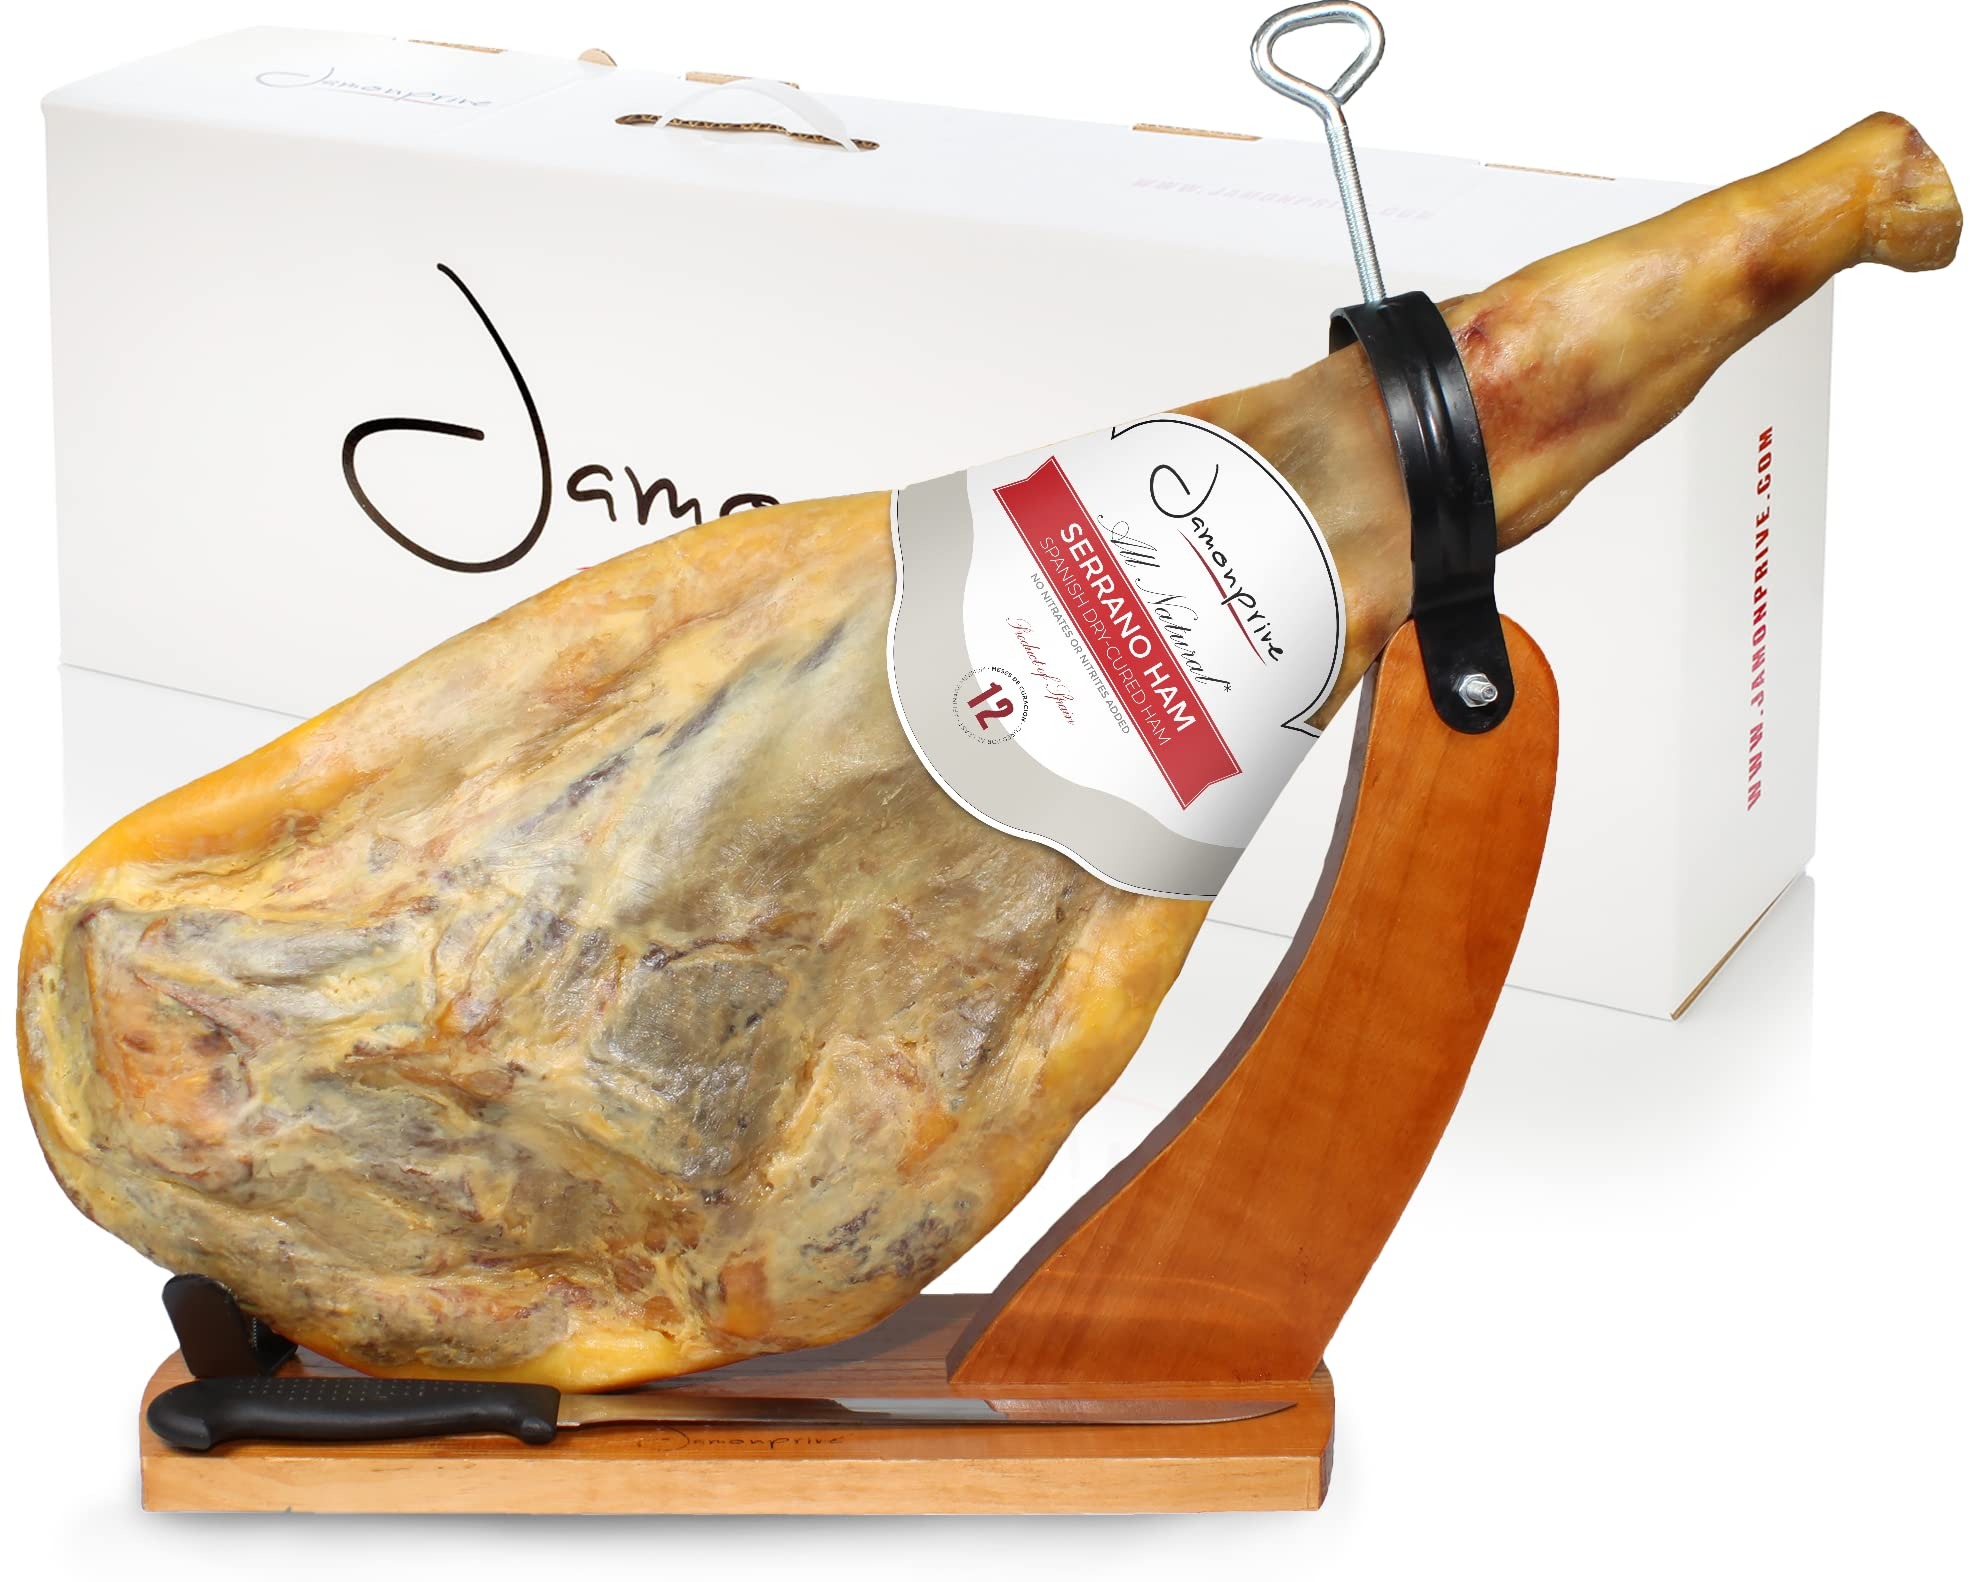
Item Name: Spanish Serrano Ham Bone in from Spain 15-17 lb with Ham Holder & Knife - Jamon Serrano - Jamón Serrano Español - Serrano Ham from Spain - Spanish Ham - Cured Ham (NO Nitrates or Nitrites)
Bullet Point 1: 100% NATURAL INGREDIENTS: Crafted from pork shoulder ham and seasoned with Mediterranean sea salt, it is minimally processed with no artificial additives. It contains no nitrates or nitrites. GMO and Gluten free. USDA approved as a bone in ham.
Bullet Point 2: PREMIUM CURING PROCESS: Our serrano ham leg is made from top-quality serranos that are marbled with fat and cured with Mediterranean salt in the crisp air of the Spanish mountains, giving it a distinctive and unmatched flavor.
Bullet Point 3: SELECTED FOR QUALITY: The finest cuts of Spanish ham serrano are carefully chosen, ensuring a 100% natural product with an aromatic and flavorful result after the curing process, making it a perfect choice for discerning palates.
Bullet Point 4: VIBRANT COLOR AND AROMA: This serrano ham leg displays an attractive pink-to-red hue, complemented by its shiny fat. Its delicate yet slightly salty taste and fragrant aroma make it ideal as a Christmas ham centerpiece.
Bullet Point 5: COST-EFFECTIVE AND WELL-BALANCED: A more economical option compared to jamon iberico de bellota, this Serrano ham provides a similarly rich flavor but with less fat. Although Iberico ham from Spain is known for its fat content, Serrano ham offers a perfect balance.
Bullet Point 6: A SPANISH TWIST ON PROSCIUTTO: While italian ham and prosciutto leg are cherished for their tender texture, our serrano ham brings a firmer bite and a more robust, authentic Spanish flavor, reflecting traditional curing techniques.
Bullet Point 7: EASY TO STORE AND DURABLE: Keep this bone in ham in a cool, dry place away from direct sunlight to maintain its freshness. Whole and skin-on, it adheres to US law with the hoof removed, ensuring convenience and long-lasting quality.
Product Description: Experience the true essence of Spanish cuisine with our Spanish Serrano Ham, expertly cured for an authentic and rich flavor. Made from pork shoulder and seasoned exclusively with Mediterranean sea salt, this jamón serrano is a 100% natural product, free from additives, nitrates, or nitrites, and USDA-approved. What sets our Serrano Ham apart is its traditional curing process, perfected in the fresh, cool air of the Spanish mountains. This unique method enhances its flavor, creating a distinct and robust taste. Crafted from premium serranos with marbled fat, it delivers a firm texture and a beautifully balanced flavor. The serrano ham leg also boasts a fragrant aroma and a striking color from pink to deep red, making it ideal for celebrations, including as a classic Christmas ham. If you're looking for a more affordable yet flavorful option, this Serrano Ham serves as an exceptional alternative to jamon iberico de bellota. While Iberico ham is cherished for its rich fat content and intense flavor, our Spanish ham provides a more balanced taste with less fat, making it a healthier yet delicious choice. Compared to products like prosciutto leg or Italian ham, Serrano Ham stands out with its firmer bite and bold, authentic Spanish flavor, honoring the centuries-old Spanish curing tradition. Each purchase includes a ham stand and knife, allowing for easy slicing and serving at any event or gathering. To ensure longevity, store this bone-in ham in a cool, dry area away from direct sunlight. The ham comes whole, with the skin intact, and adheres to U.S. regulations with the hoof removed for your convenience.
Value: 272.0
Unit: Ounce

Price: 234.99